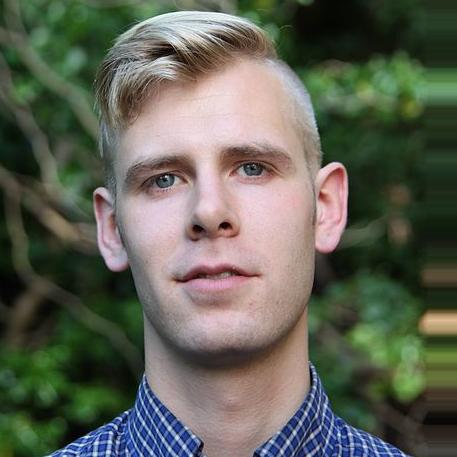
Age: 26